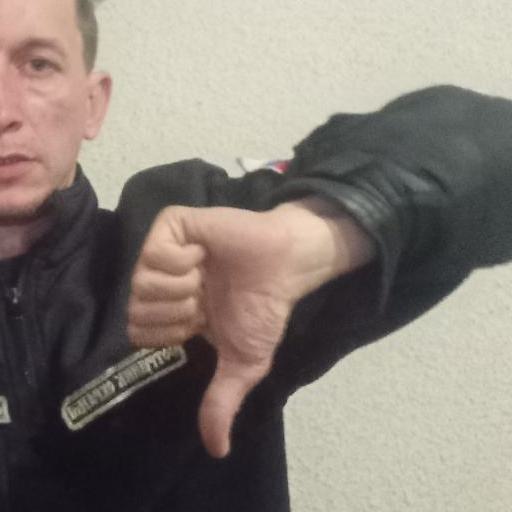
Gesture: dislike